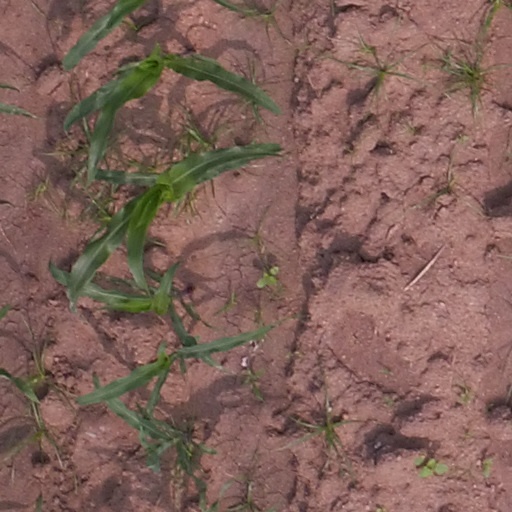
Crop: maize; corn